Heartaches (1947 film)

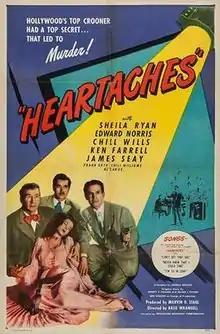
Theatrical release poster

Heartaches is a 1947 American crime film directed by Basil Wrangell and written by George Bricker. The film stars Sheila Ryan, Edward Norris, Chill Wills, Kenneth Farrell, James Seay, Frank Orth, Chili Williams and Lash LaRue. The film was released on June 28, 1947, by Producers Releasing Corporation.